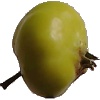
Label: Apple Red Yellow 2